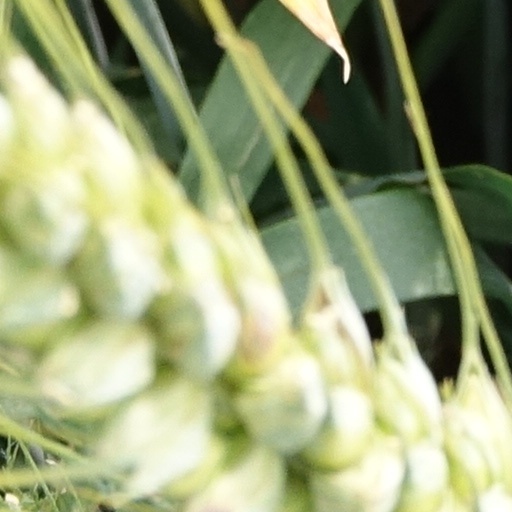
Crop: wheat